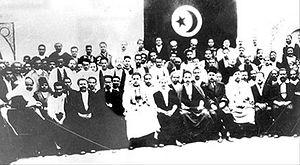
Ksar Hellal est une ville du Sahel tunisien située à une vingtaine de kilomètres au sud de Monastir.
Le mouvement national tunisien désigne, dans sa globalité, le mouvement sociopolitique né au début du XXᵉ siècle, qui mena la lutte contre le protectorat français de Tunisie pour obtenir finalement l'indépendance du pays le 20 mars 1956.
Le protectorat français de Tunisie est institué par le traité du Bardo du 12 mai 1881 au terme d’une rapide conquête militaire. La souveraineté tunisienne est réduite à néant dès 1883, le bey se contentant de signer les décrets et lois préparés par le résident général de France en Tunisie. Si l’administration tunisienne au niveau local reste en place, elle se contente de faire le lien entre la population tunisienne et les nouvelles administrations mises en place sur le modèle de ce qui existe en France. Le budget du gouvernement tunisien est rapidement assaini ce qui permet de lancer de multiples programmes de constructions d’infrastructures qui transforment complètement le pays avant tout au profit des colons, en majorité italiens dont le nombre augmente rapidement. Toute une législation foncière est mise en place permettant l'acquisition ou la confiscation de terres afin de créer des lots de colonisation revendus aux colons français qui s'approprient ainsi les meilleures surfaces cultivables.